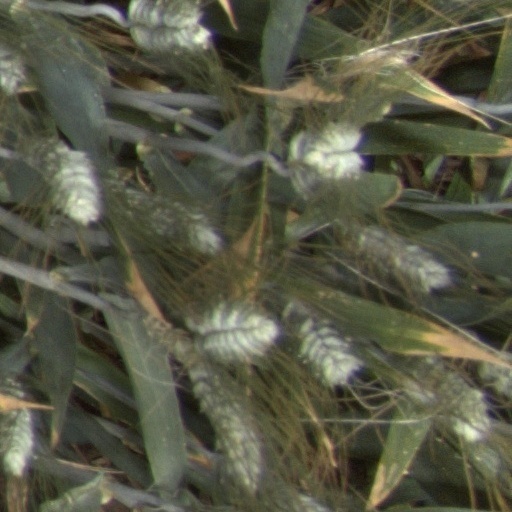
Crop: wheat